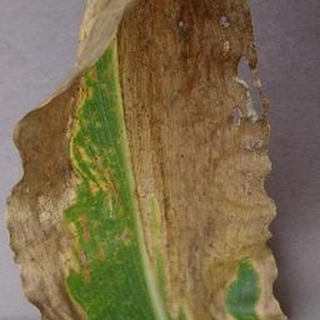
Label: corn_northern_leaf_blight